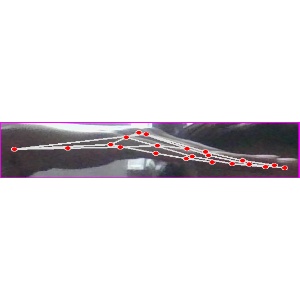
अक्षर: ज